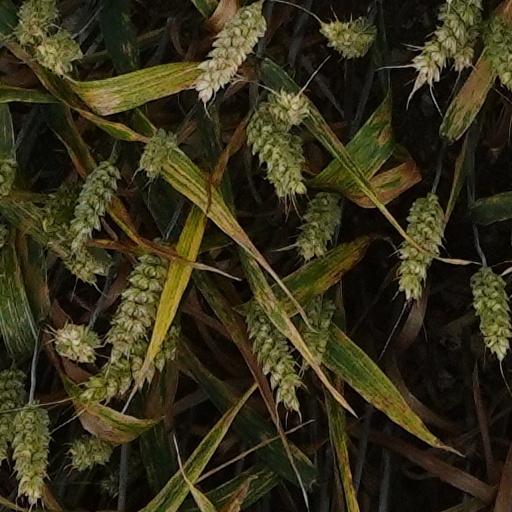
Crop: wheat